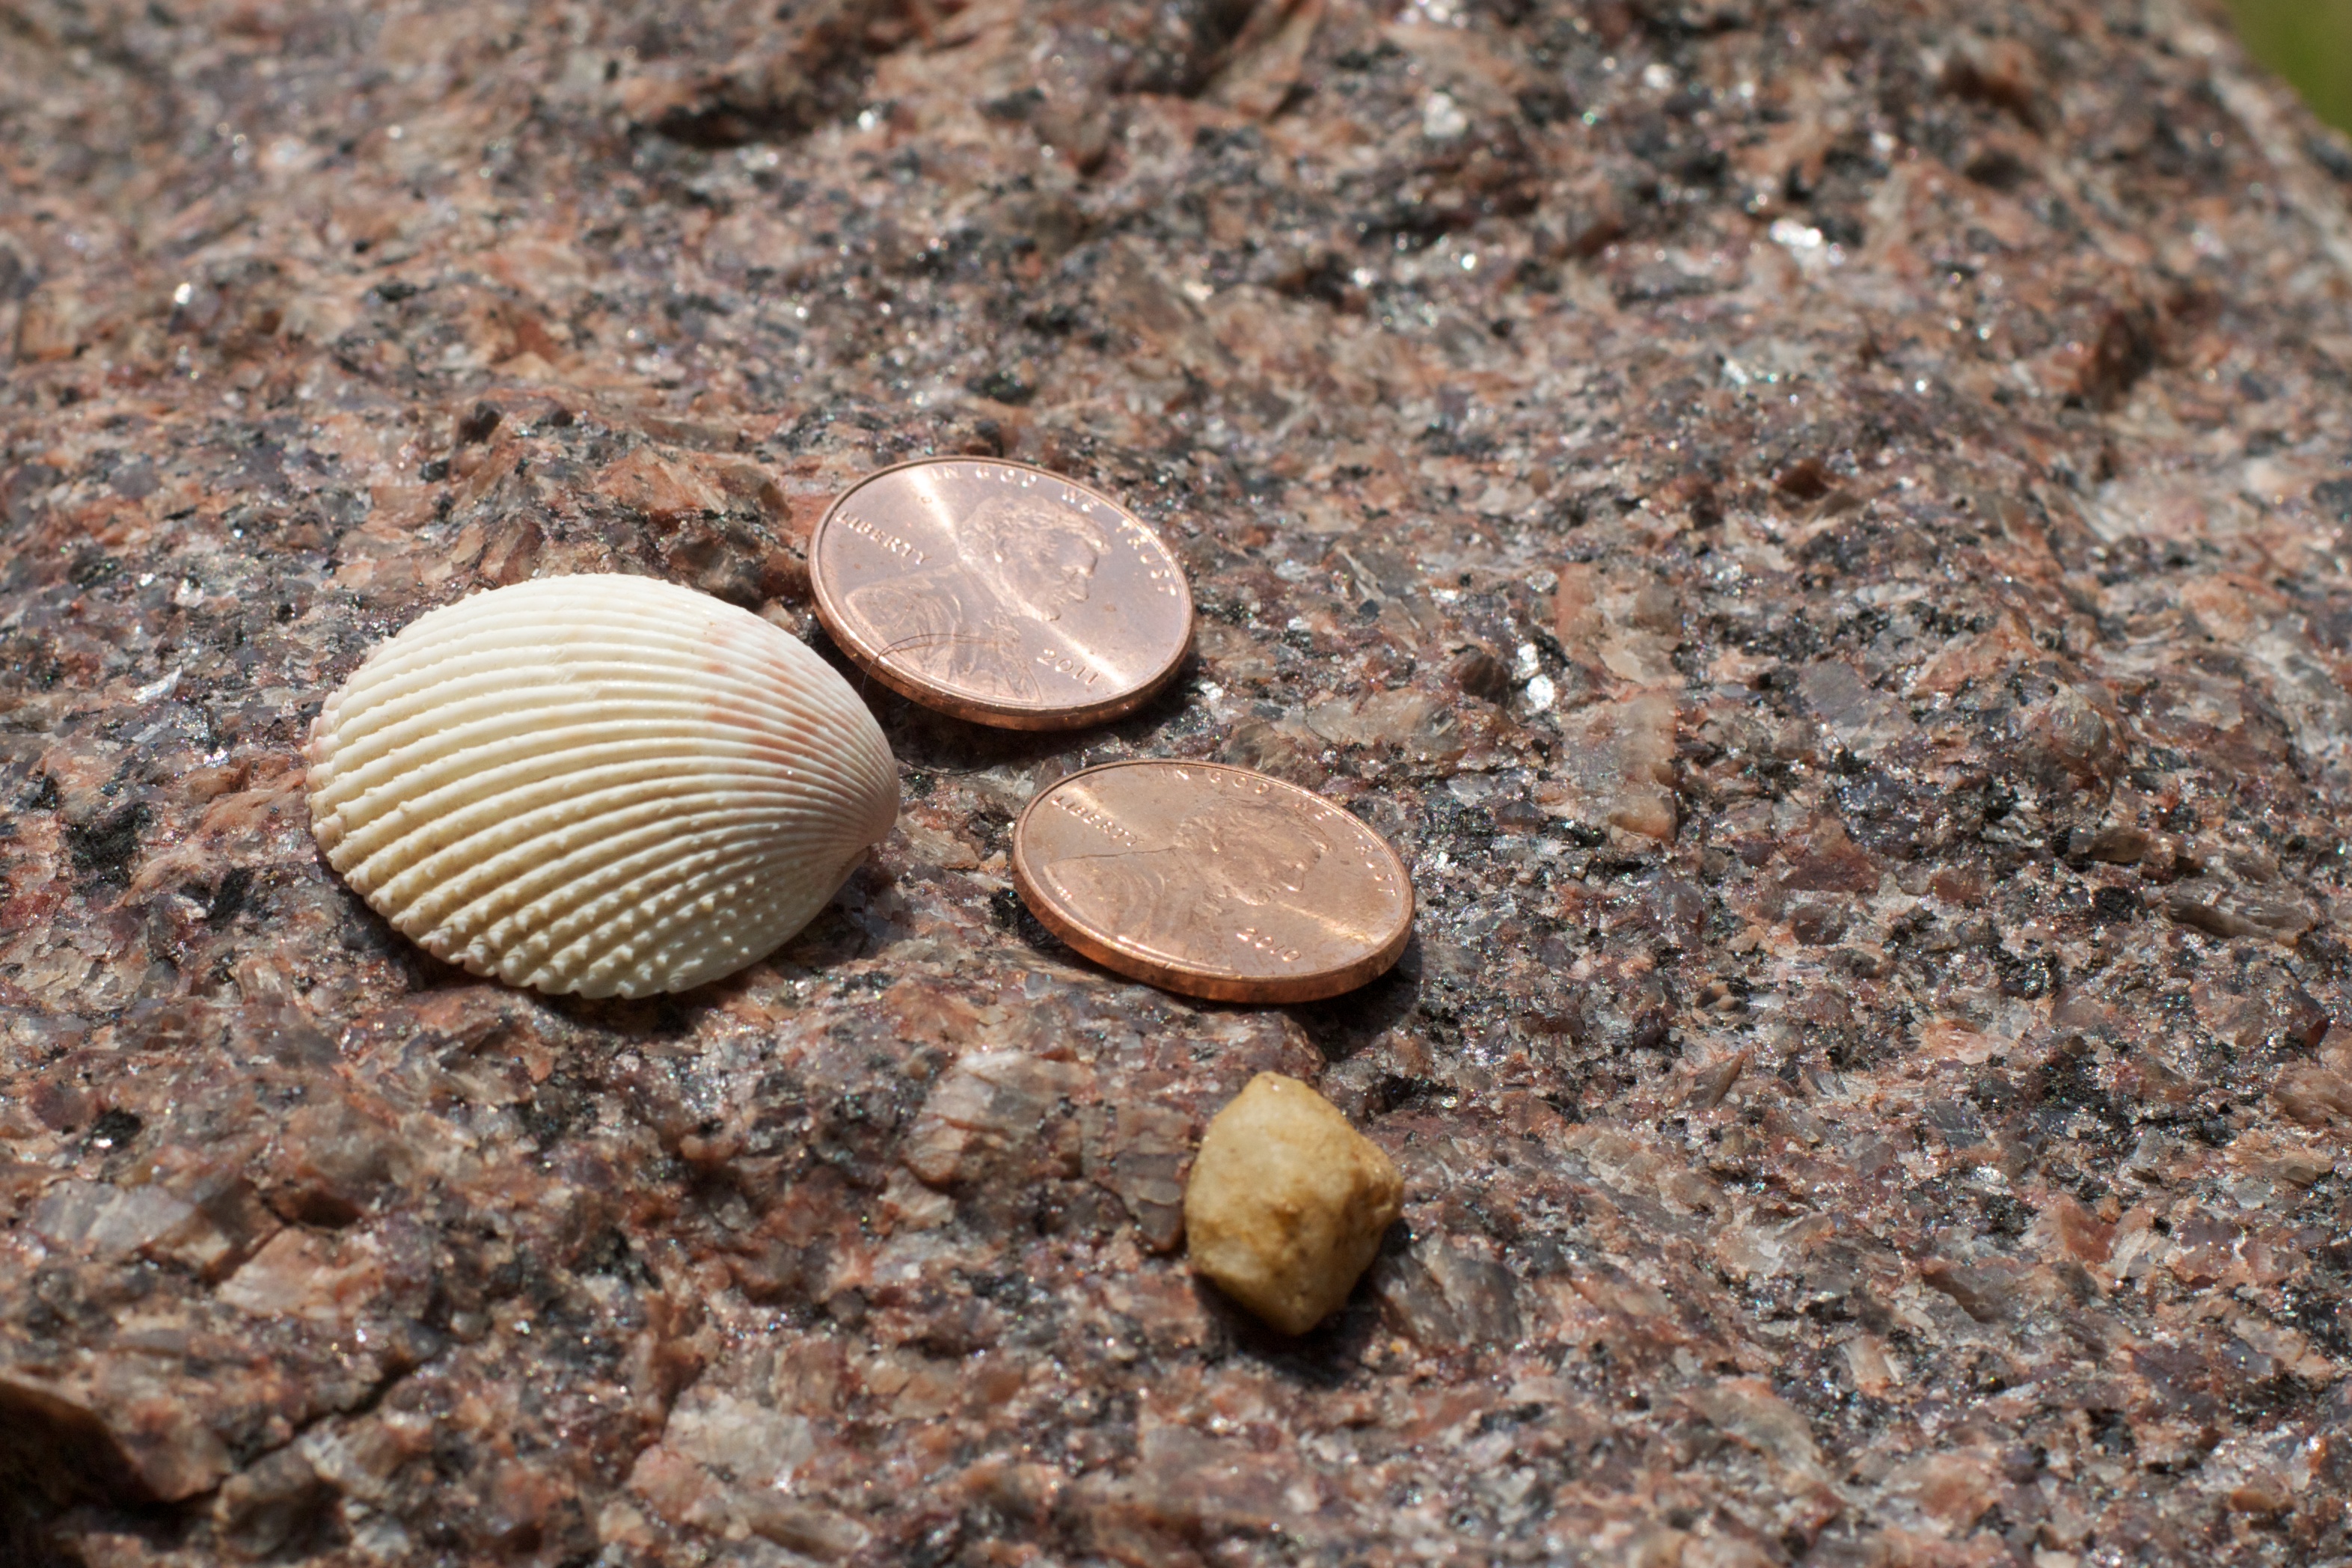
rock, wood, food, soil, material, invertebrate, mom